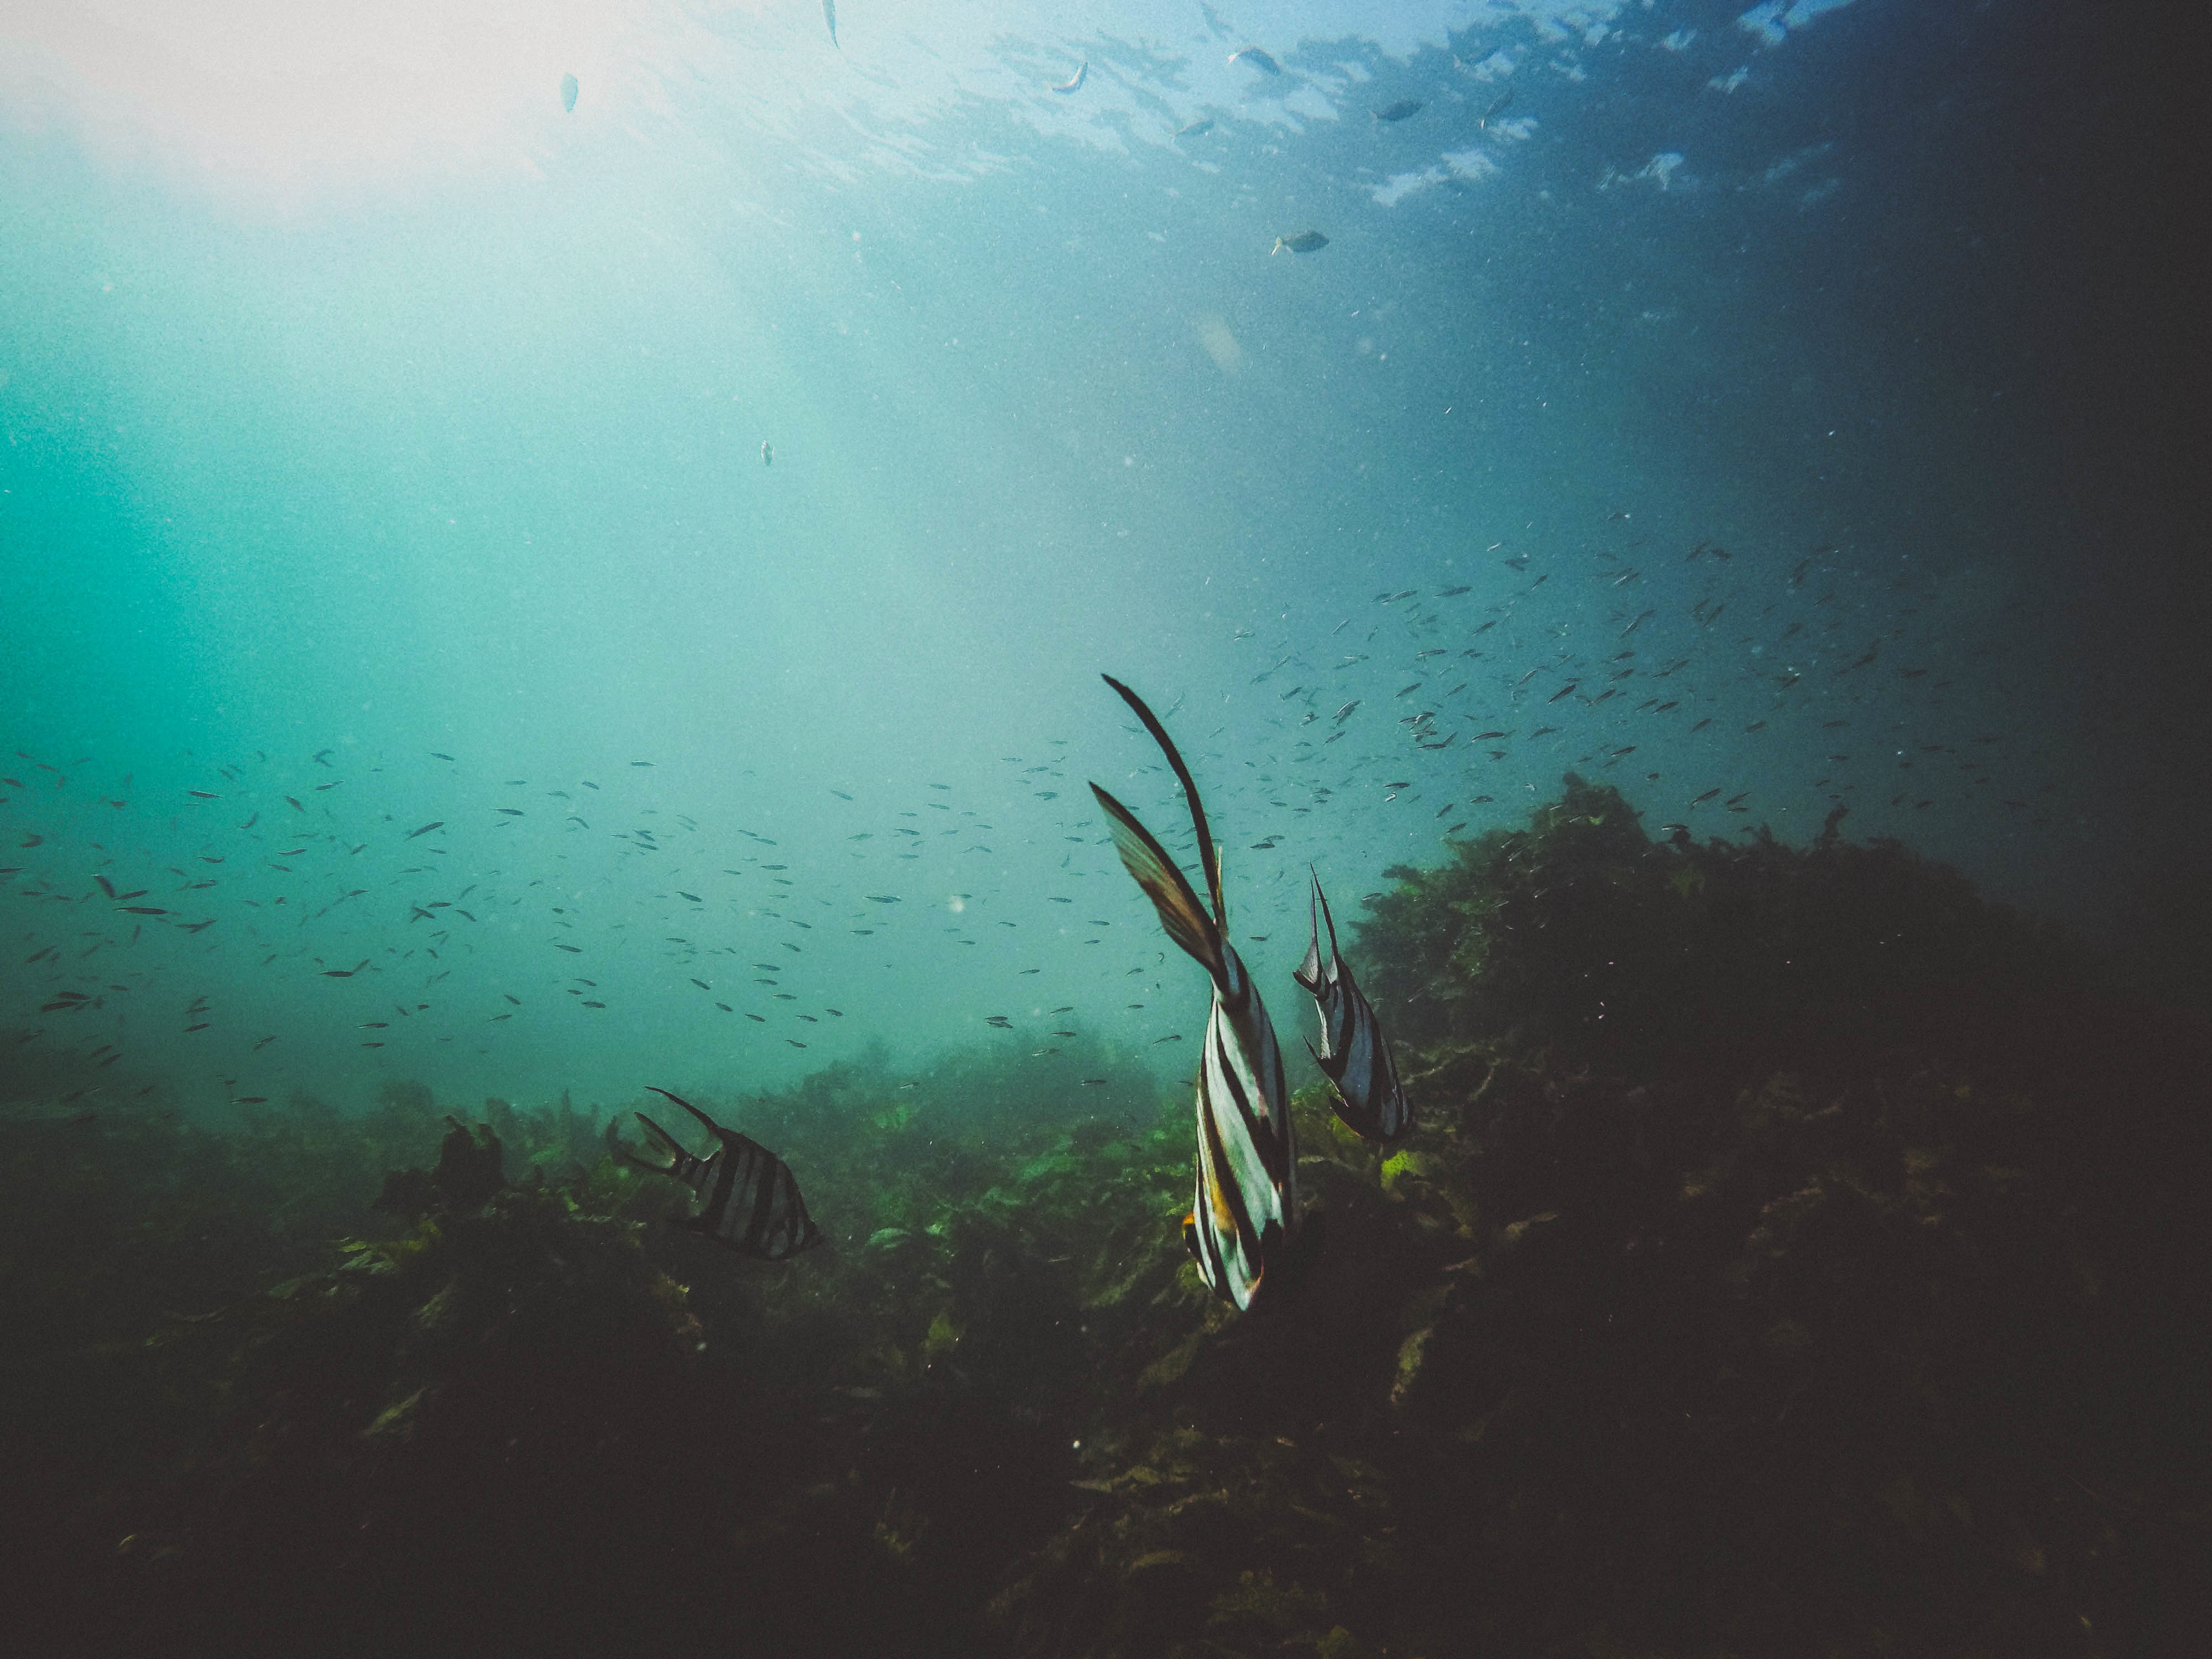
sea, water, ocean, sunlight, diving, underwater, biology, fish, reef, algae, marine biology